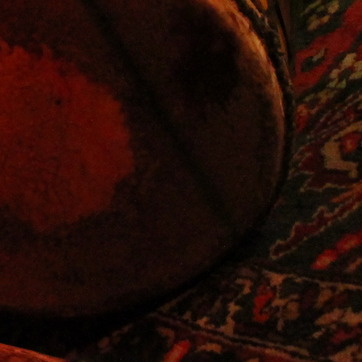
Material: leather